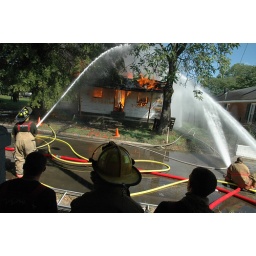
Wilson NC - Wilson firefighters train on a hot summer day at a controlled house burn. (Photo by Gray Whitley)